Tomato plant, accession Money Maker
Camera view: vertical (180 deg); turntable rotation: 0 degrees
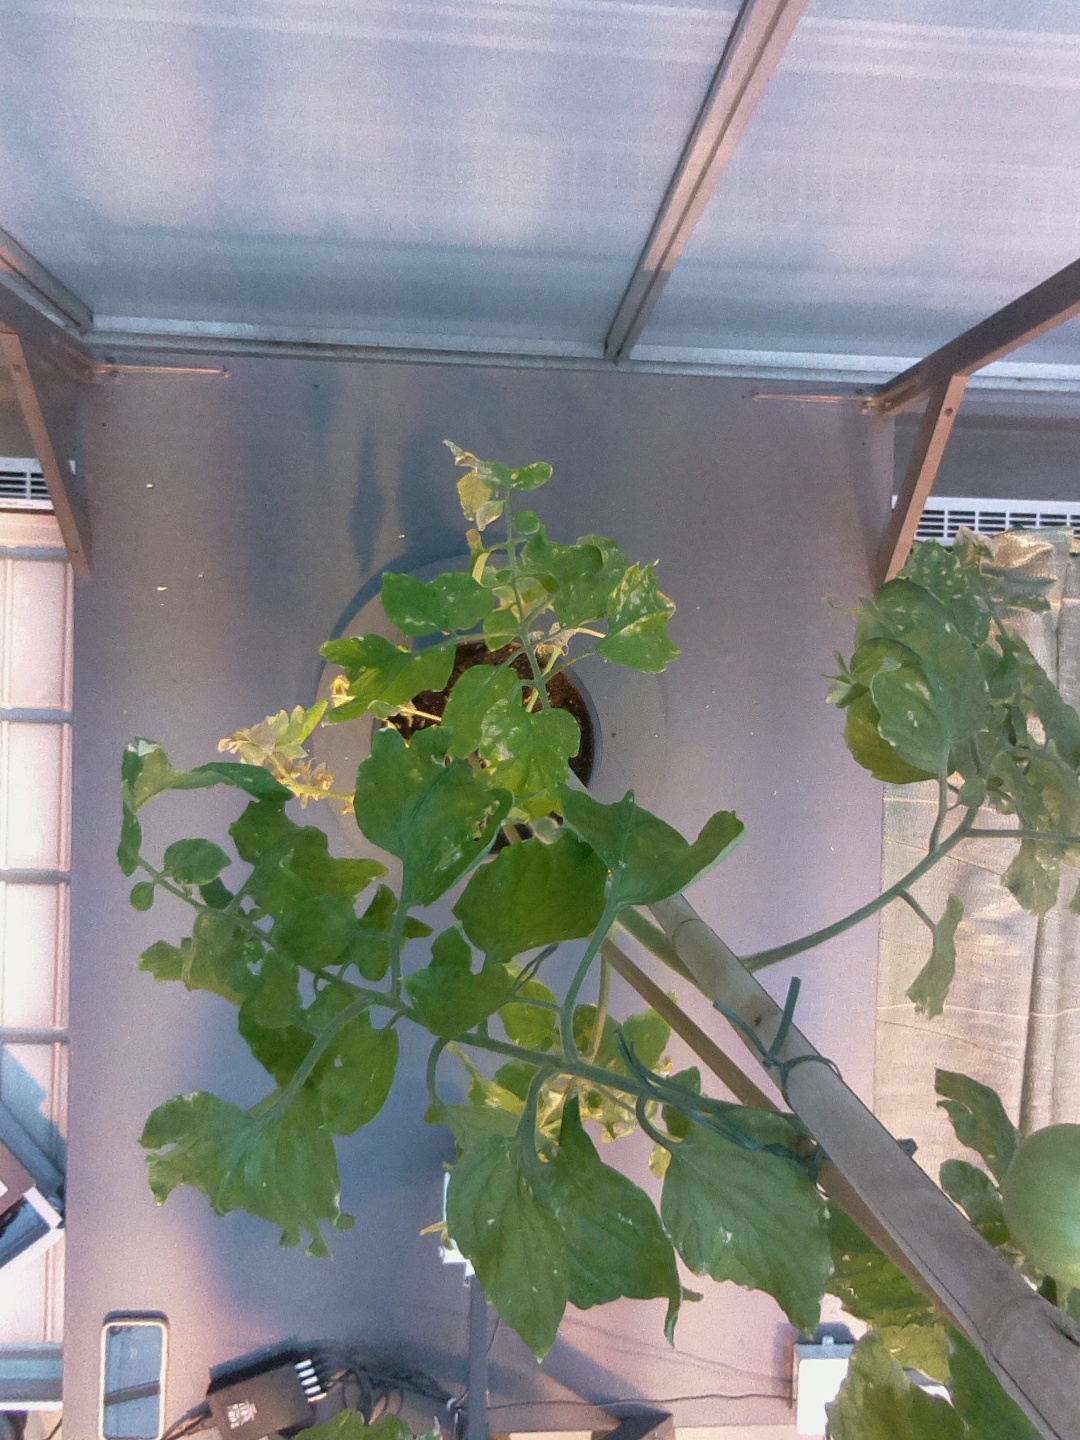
BBCH growth stage 77: 70%-80% of final fruit size